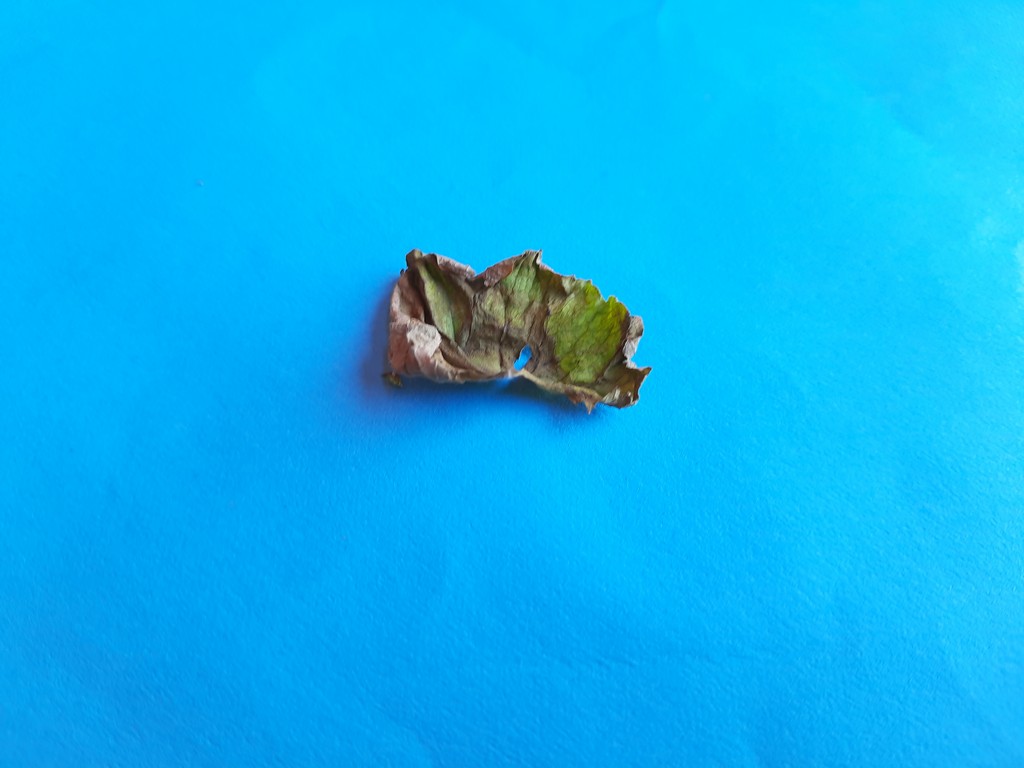
Label: Dried